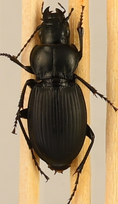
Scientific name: Cyclotrachelus torvus
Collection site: Northern Great Plains Research Laboratory NEON (NOGP), plot NOGP_012